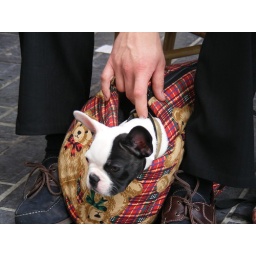
dog in a bag